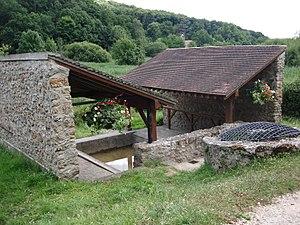
Lavoir à Villiers le Bacle